Mayme Ousley

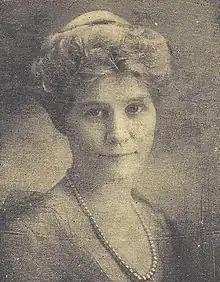
Mayme Hanrahan Ousley

Mayme Hanrahan Ousley (January 2, 1887 – October 29, 1970) was the mayor of St. James, Missouri on several occasions. At her election in 1921, she was the first elected woman mayor in Missouri.